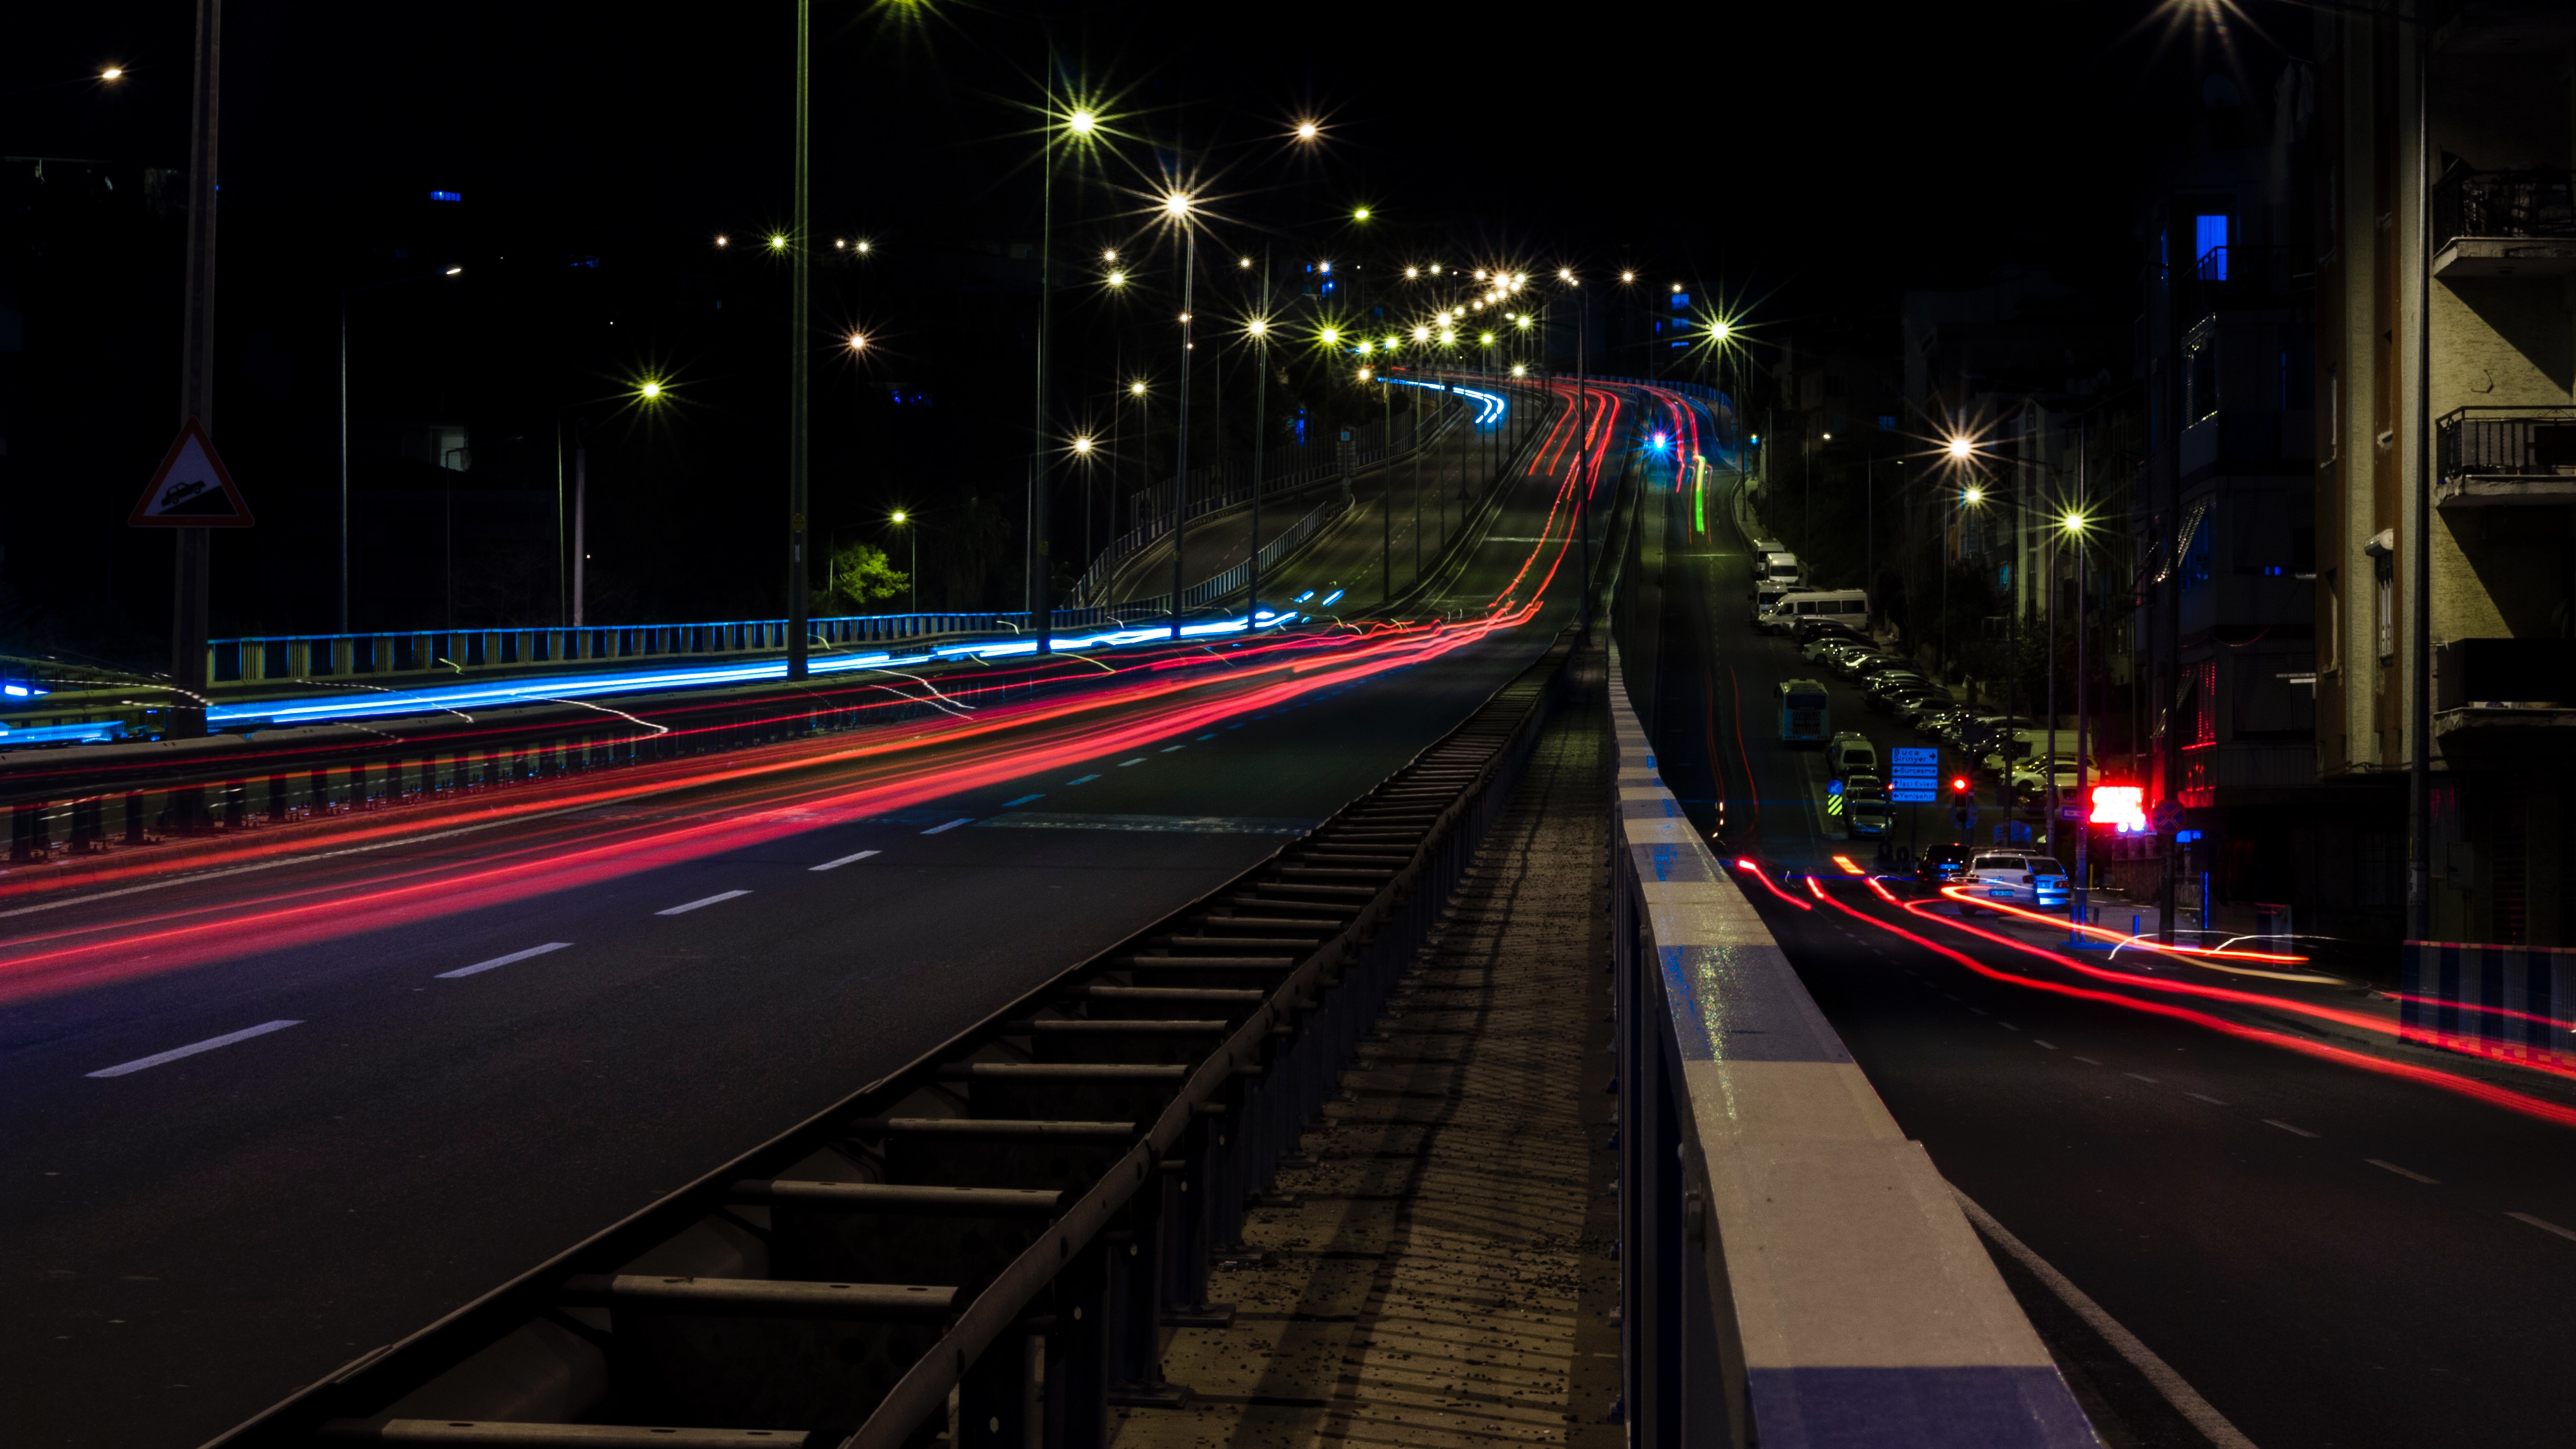
night, metropolitan area, road, light, highway, lighting, mode of transport, metropolis, landmark, bridge, freeway, urban area, infrastructure, lane, thoroughfare, transport, overpass, street light, architecture, city, traffic, midnight, darkness, line, nonbuilding structure, automotive lighting, fixed link, street, road surface, light fixture, skyway, cityscape, electricity, asphalt